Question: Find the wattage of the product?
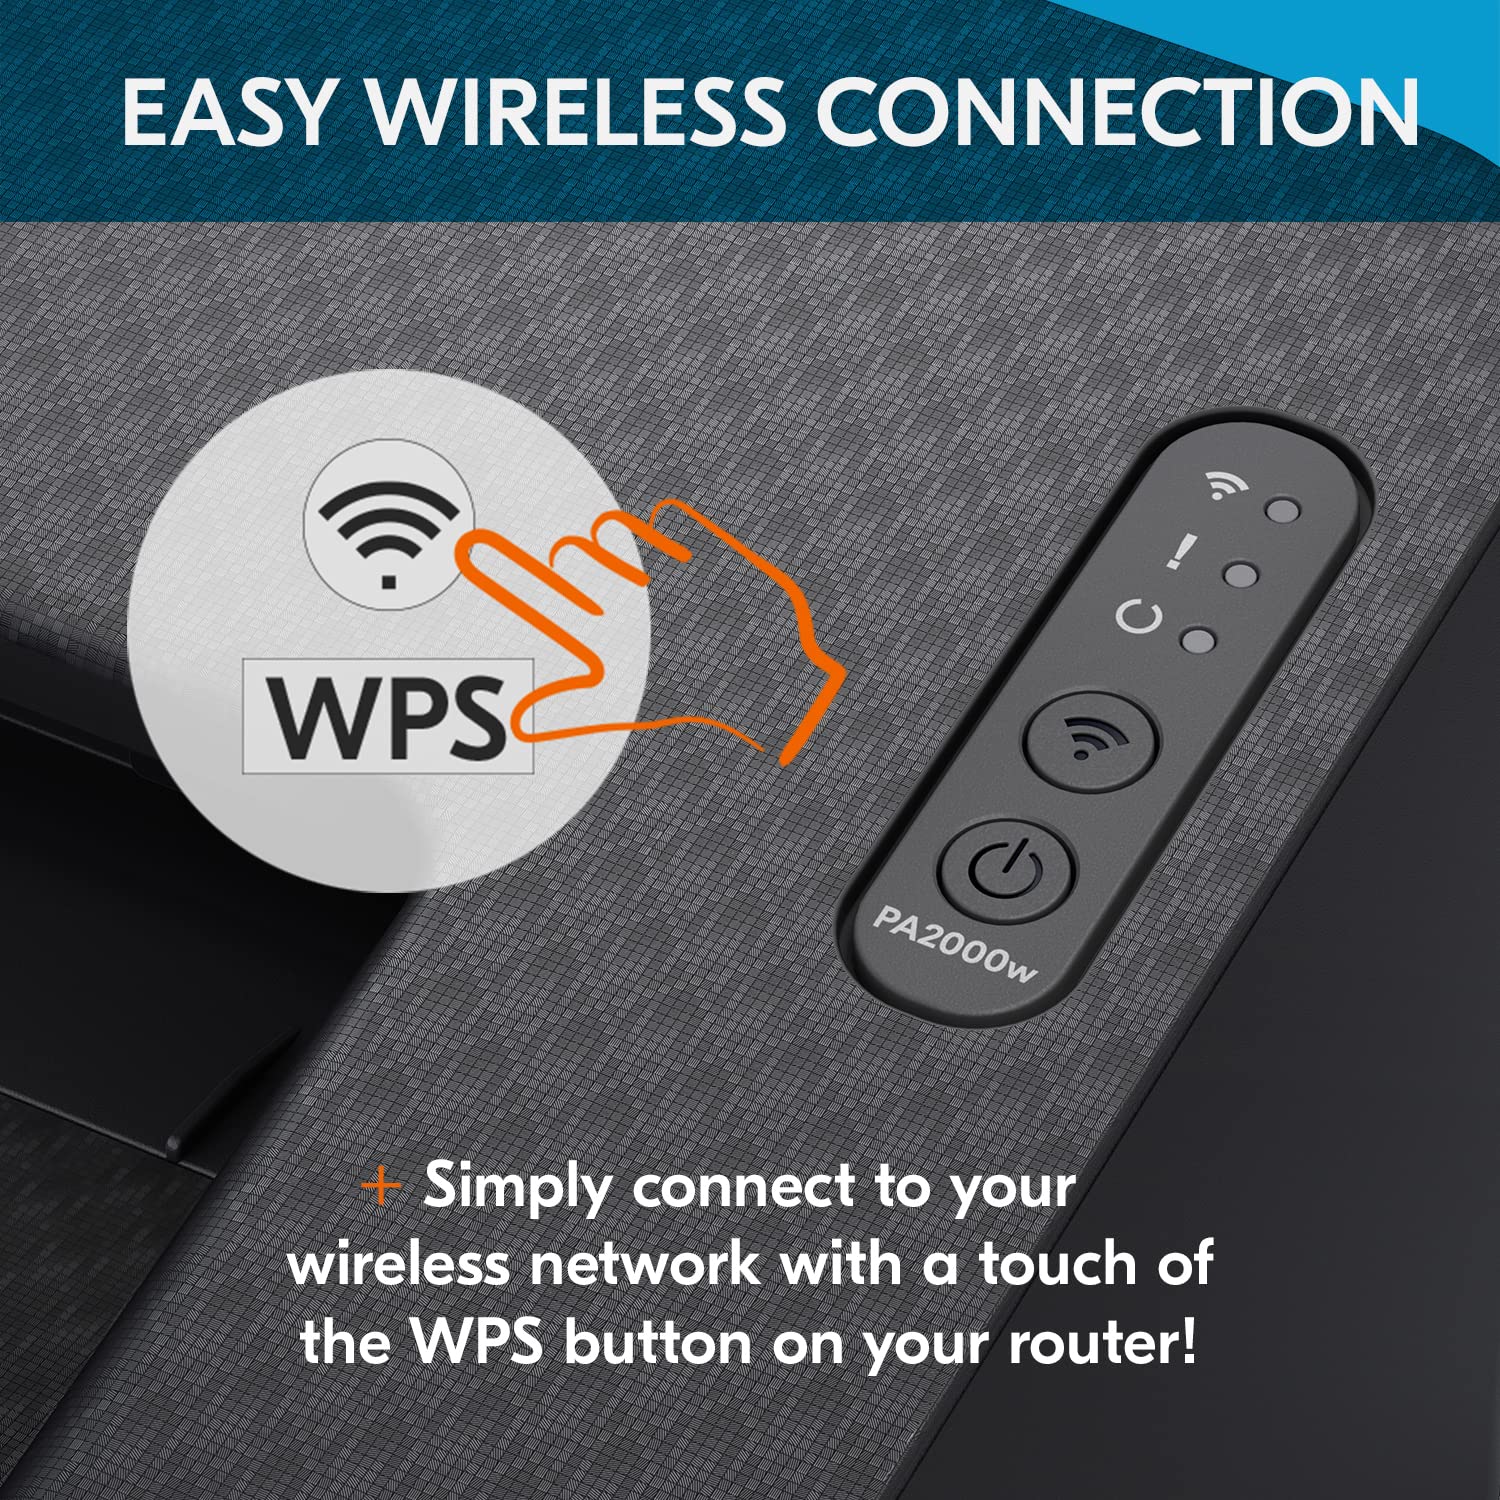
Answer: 2000.0 watt